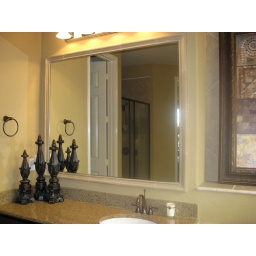
tiled trim around bath mirror